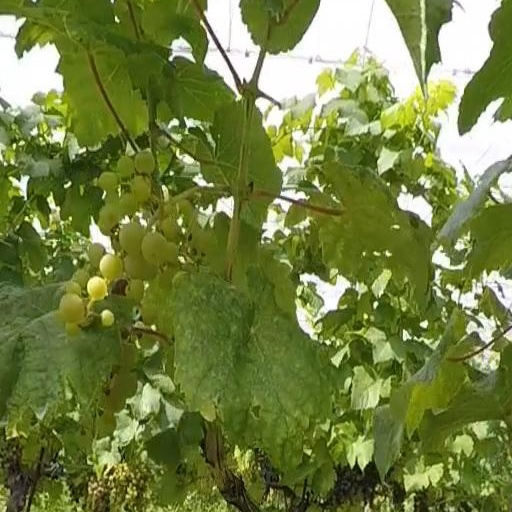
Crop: grape